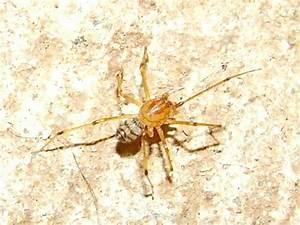
spider